Battle of Gospić

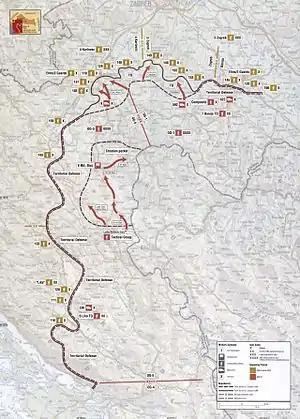
Front lines in Croatia in October–December 1991; the Battle of Gospić reflected itself in formation of a salient south of Gospić

The JNA and the Serb paramilitary force bombarded Gospić with artillery stationed in the village of Divoselo and JNA Jasikovac Barracks on 29 August 1991. The intensity of these attacks increased significantly towards mid-September causing significant damage to Gospić; one SAO Krajina report of the attack estimated that more than 50% of structures in the city were damaged.